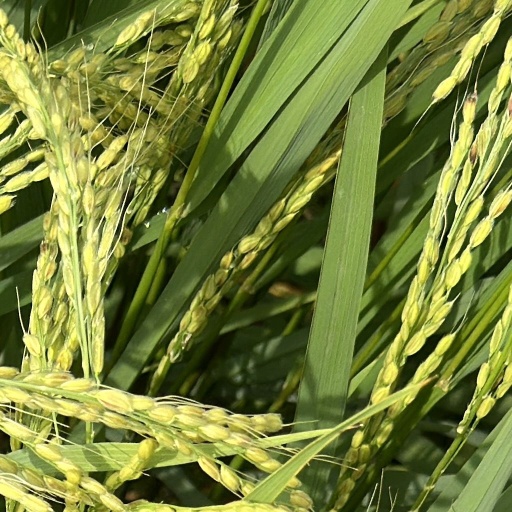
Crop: rice